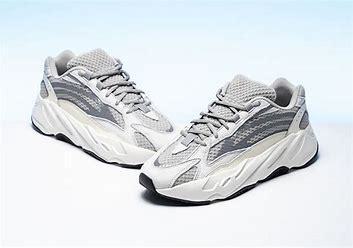
Brand: Adidas
Model: Yeezy Boost 700